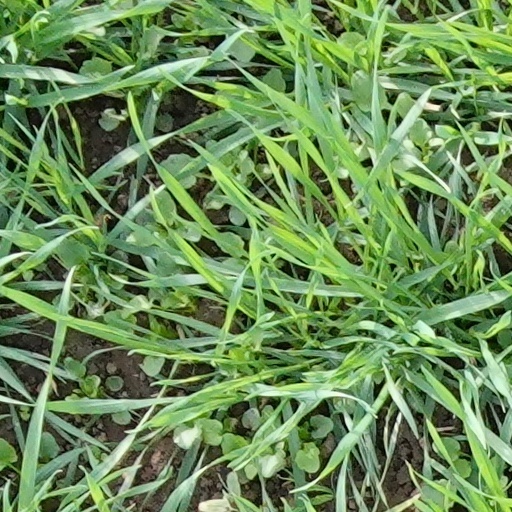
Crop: wheat